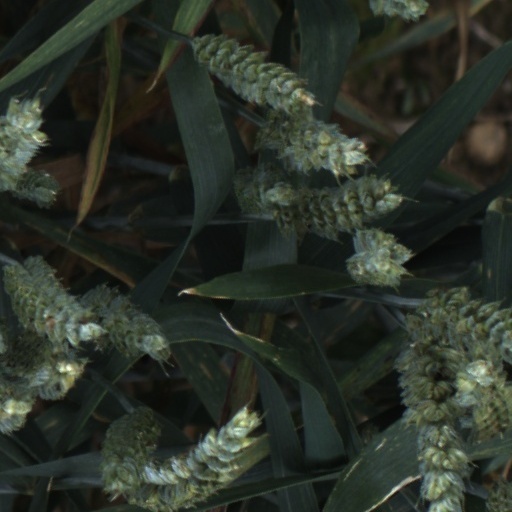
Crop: wheat